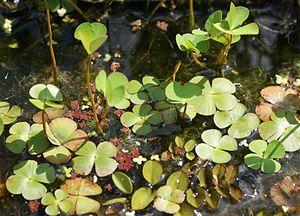
Les Hydropteridales étaient un ordre botanique désormais obsolète qui regroupait des fougères aquatiques.
La Fruška gora est un massif montagneux situé en Serbie, au nord de la région de Syrmie, dans la province autonome de Voïvodine.